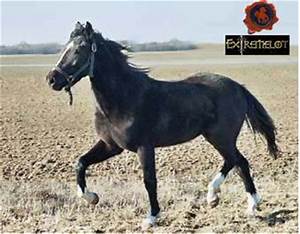
Label: horse